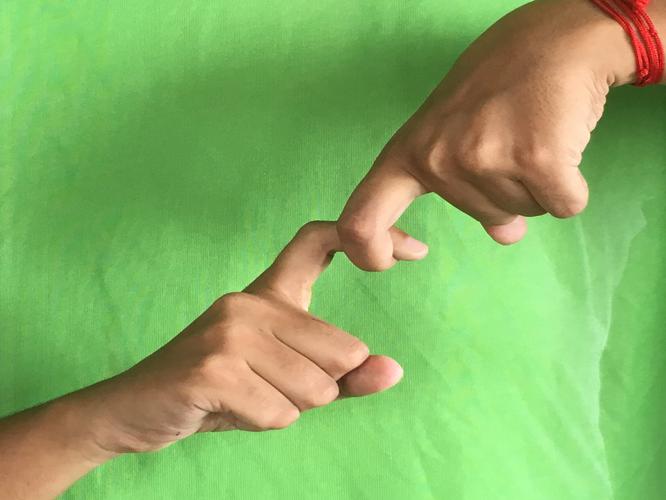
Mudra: Pasha
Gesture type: double_hand